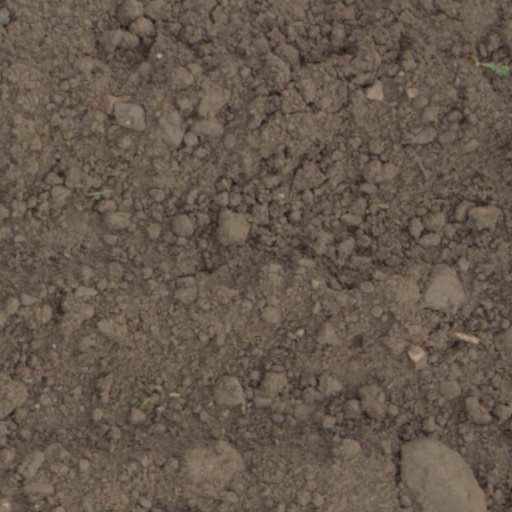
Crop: wheat